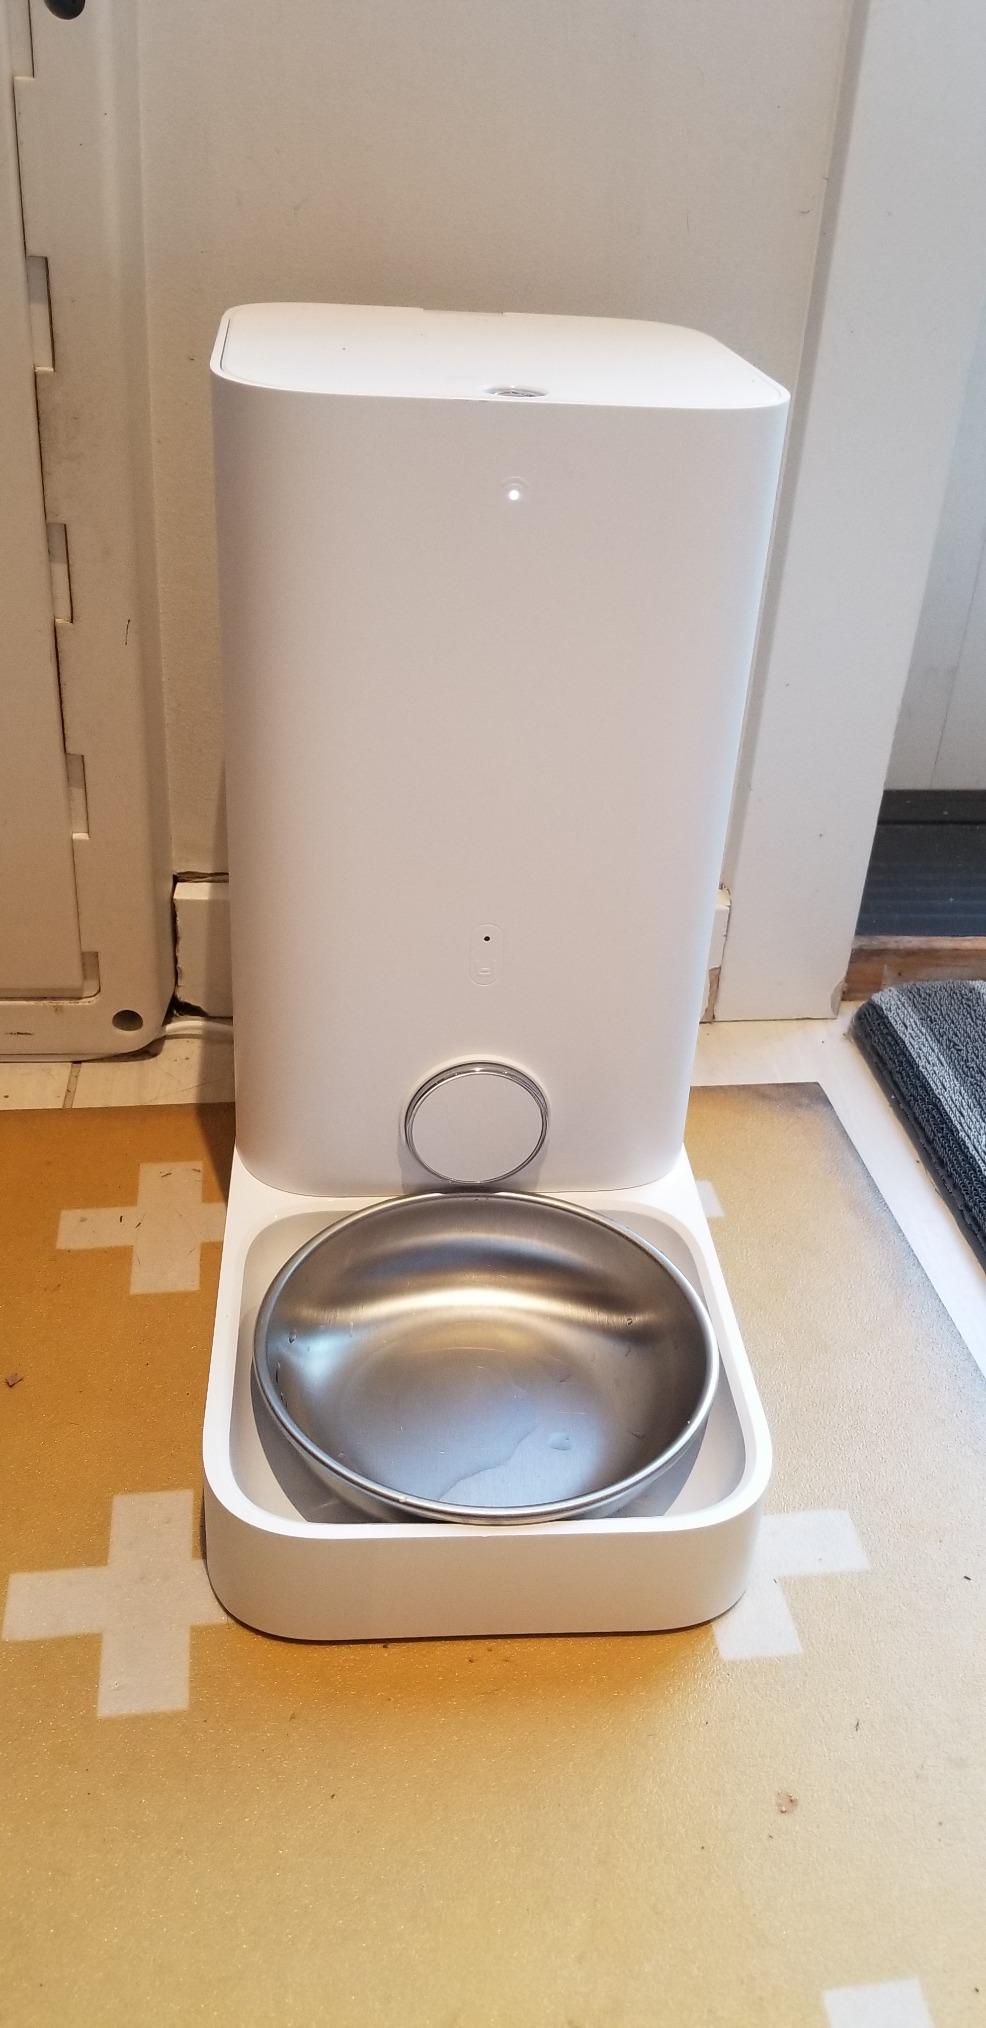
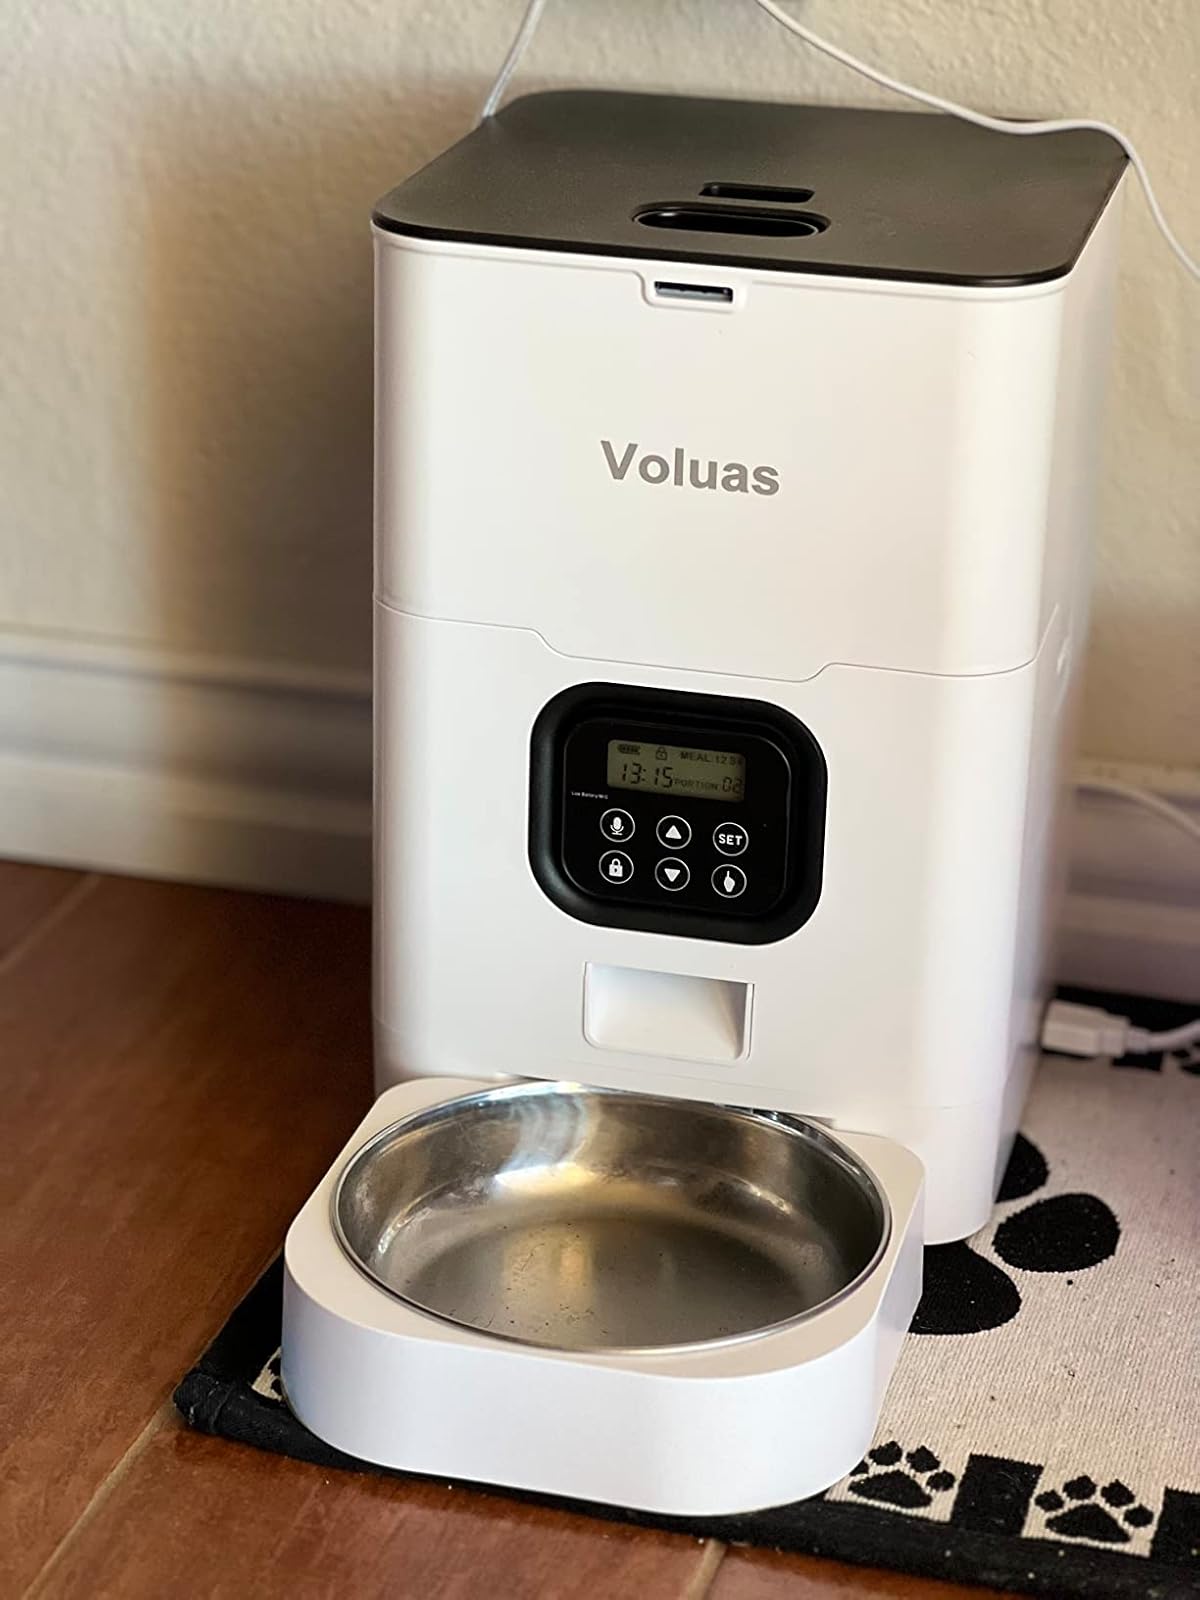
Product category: items_feeder
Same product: no